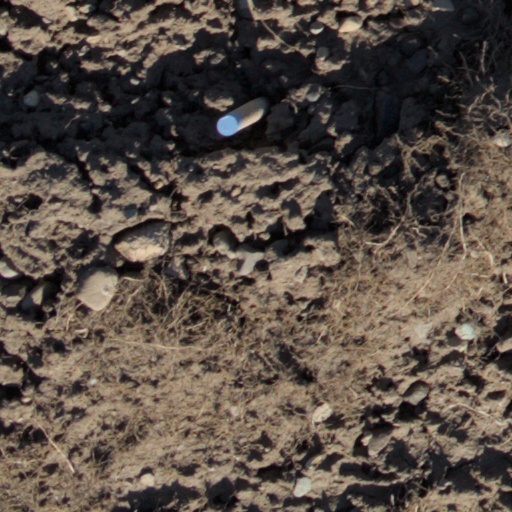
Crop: wheat